2014 Los Angeles Dodgers season

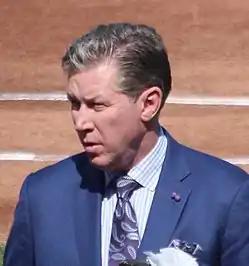
Former Dodger Orel Hershiser joined the team's broadcast crew for 2014.

After the 2013 season, the Dodgers ended their broadcast agreements with Prime Ticket and KCAL-TV. They entered into an agreement with Time Warner Cable to start their own regional sports network, to be called SportsNet LA, to begin with the 2014 season. This marked the end of over-the-air broadcasts of Dodger games, which had begun in 1949. On October 12, 2013, they announced that they would not be retaining the broadcasting team of Steve Lyons and Eric Collins who had worked road games for the team since 2005 (Lyons) and 2009 (Collins). On December 2, 2013, the team announced that former Dodger Nomar Garciaparra would be part of the new broadcast team. On December 8, it was announced that Orel Hershiser would also be joining the broadcast team as a television game analyst for road games and that Alanna Rizzo would be joining the pre and post game shows. On December 11, Jerry Hairston Jr. announced that he was retiring from baseball to join the Dodgers pre and post game broadcasting team. On January 22, 2014, it was announced that KLAC radio announcer Charley Steiner would move to the TV booth to call road games with Hershiser, while Garciaparra would call road radio broadcasts with Rick Monday. Vin Scully, in his 65th year with the Dodgers, would continue to call all home telecasts as well as road games from Arizona and San Francisco. The new network officially launched on February 25, 2014. However, a season long dispute between Time Warner Cable and other content providers, most notably DirecTV, led to the new channel only being available in homes that were served by Time Warner Cable itself.